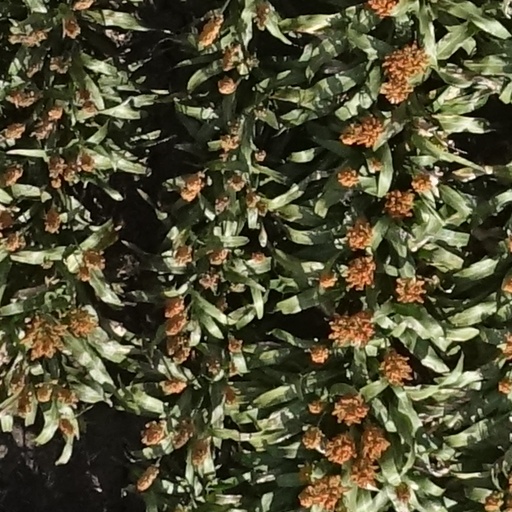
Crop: sorghum